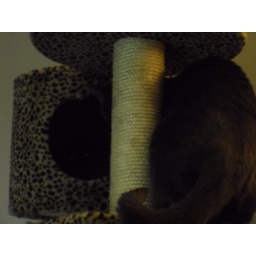
Loki moving to investigate Danya in the cat tree